Big Love: Hymnal

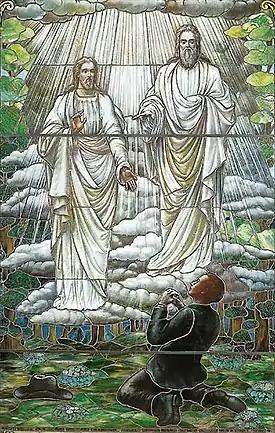
Byrne was inspired by Mormon folk culture and art, such as this stained glass representation of Joseph Smith's first visitation

Byrne initially started writing music for the series in fall, 2006. He found himself attracted to the moral fascination of "Big Love" and identified with the characters in the series and decided to compose half a dozen hymns that would "imply that [the characters are] always aware of the religious underpinnings that they see as supporting their lifestyle and how they behave." To that end, he sought out Mormon hymnals, recordings of sacred music, and read up on the history of Mormonism. He was also inspired by the soundtrack work of Bernard Herrmann and Nino Rota. He visited the Los Angeles set of the series in early 2007 to talk with the producers about the second season's arc and returned to New York City to continue composing and recording based on what he had seen and the video the producers sent him. The episodes themselves aired from June through August that year and Byrne continued scoring and uploading his music via FTP, finishing on August 3, 2007. In preparing to release the album the following year, Byrne expanded some musical cues and added several hymns that were not included in the series itself.